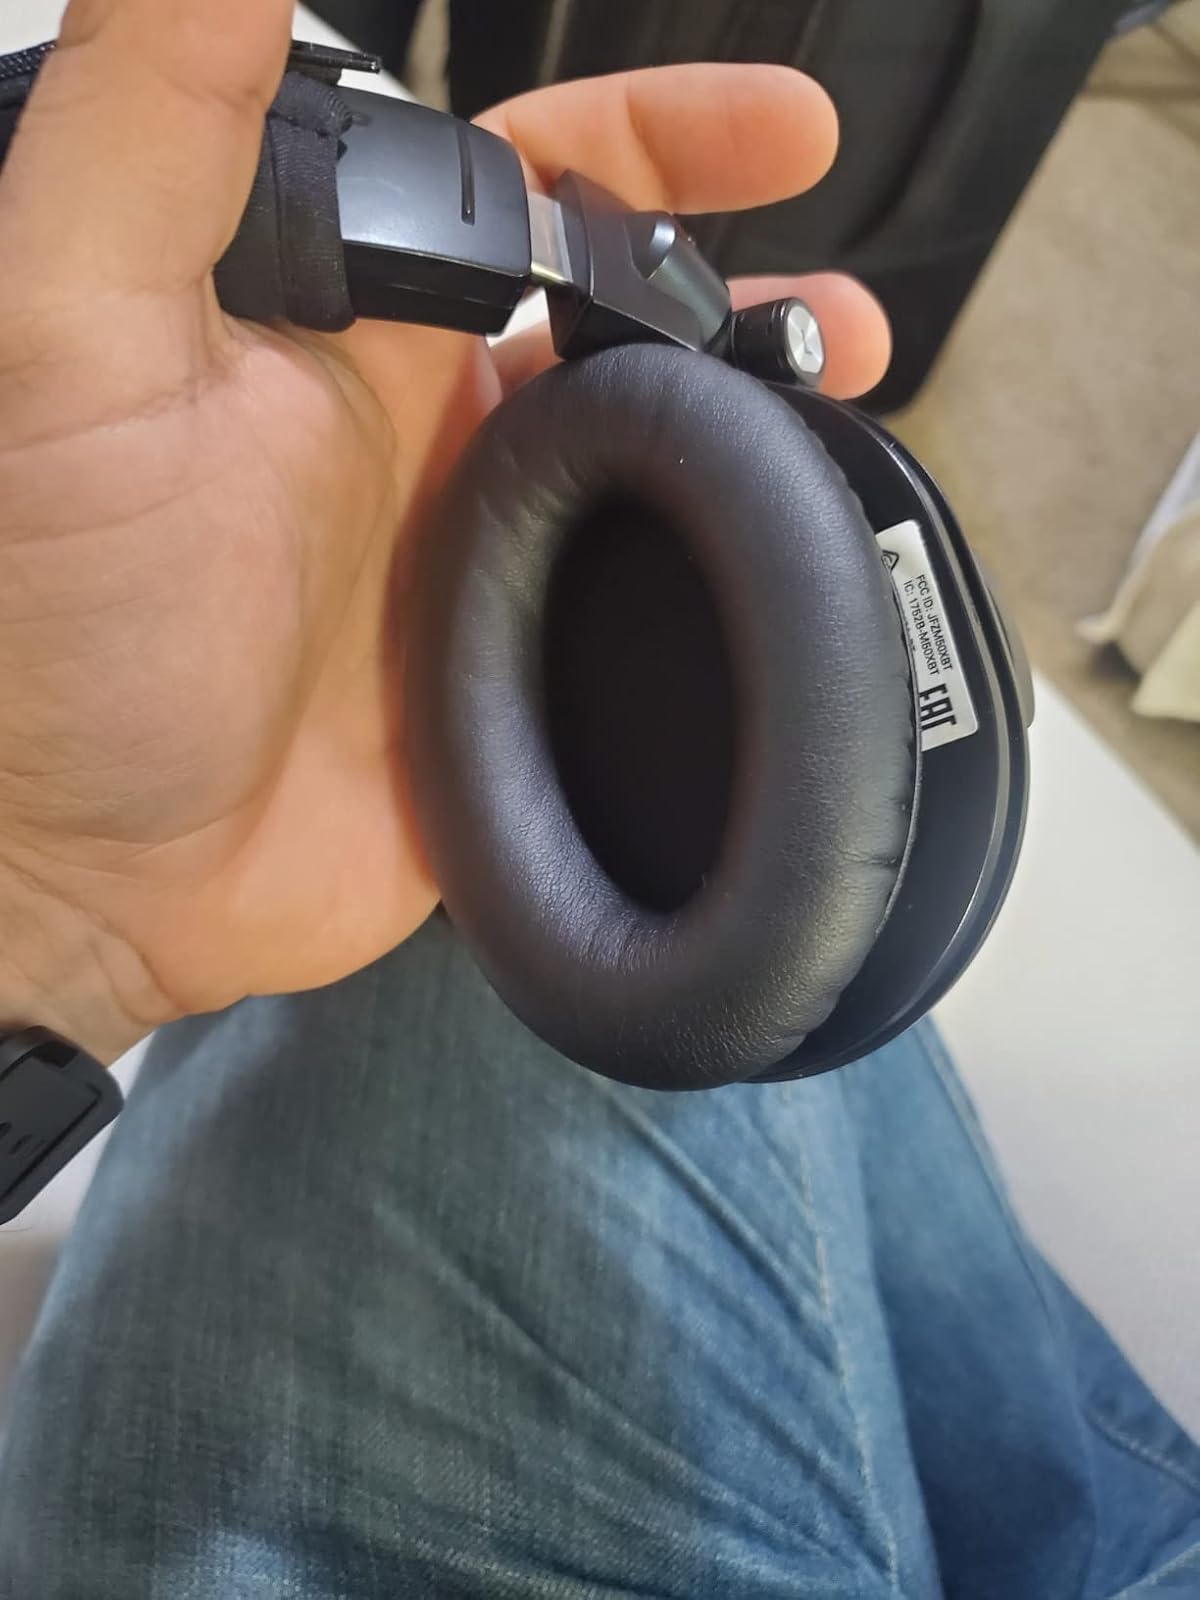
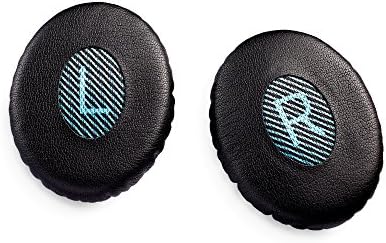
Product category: headphones
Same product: no